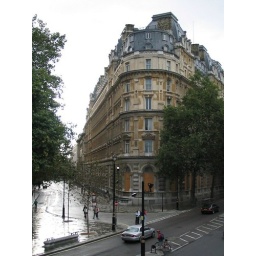
building near jubilee bridge